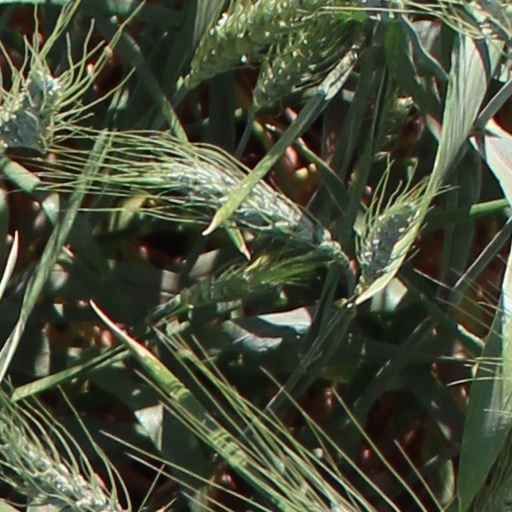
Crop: wheat